Santo Domingo

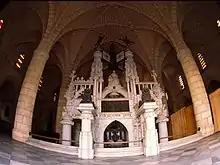
Tomb that housed the remains of Christopher Columbus until 1795 (at the cathedral).

Prior to the arrival of Christopher Columbus in 1492, the native Taíno people populated the island which they called "Kiskeya" (mother of all lands) and "Ayiti" (the land of the high mountains), and which Columbus later named Hispaniola, including the territory of today's Republic of Haiti. At the time, the island's territory consisted of five chiefdoms: Marién, Maguá, Maguana, Jaragua, and Higüey. These were ruled respectively by "caciques" (chiefs) Guacanagarix, Guarionex, Caonabo, Bohechío, and Cayacoa.